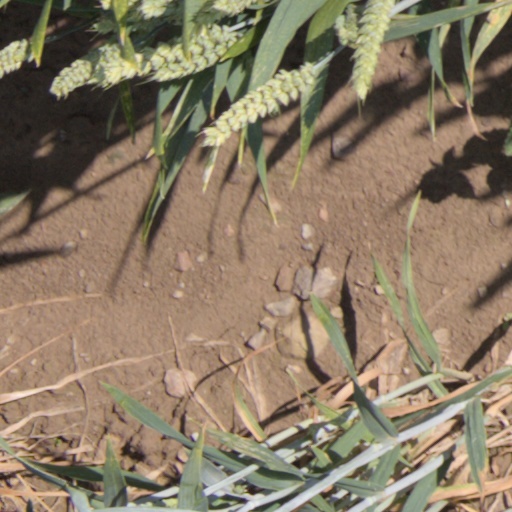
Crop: wheat